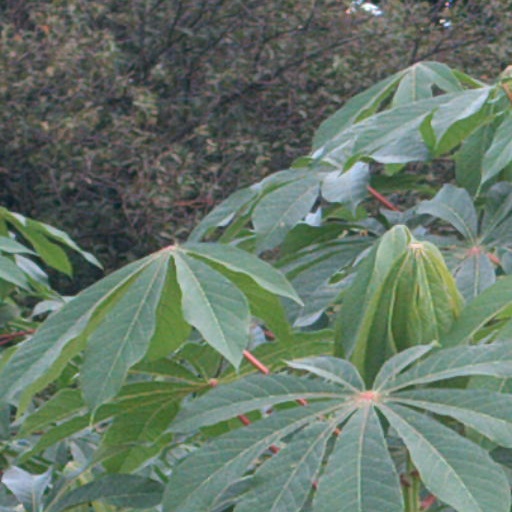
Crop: cassava